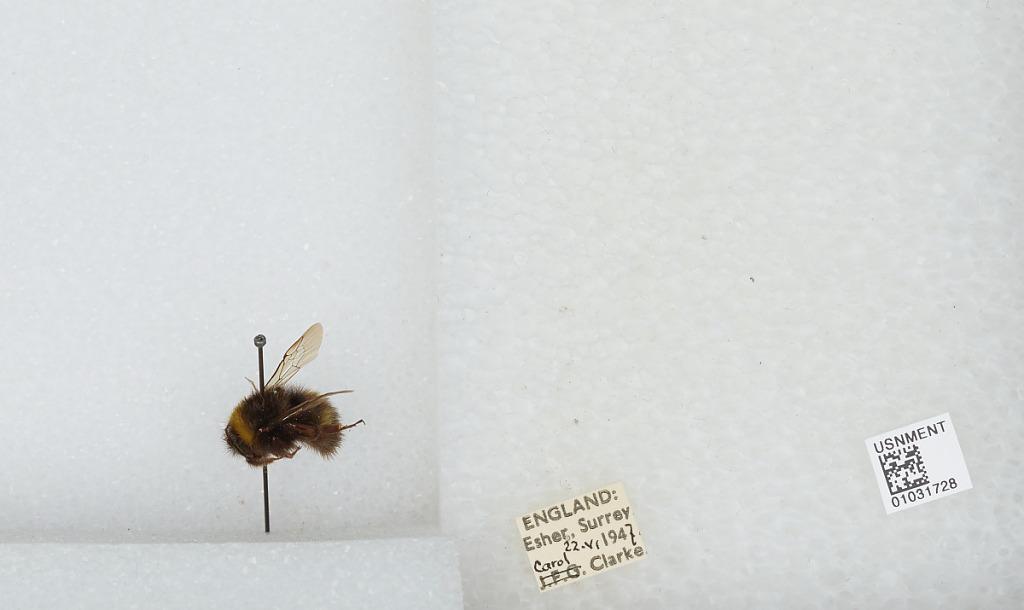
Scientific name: Bombus (Pyrobombus) pratorum (Linnaeus)
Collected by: C. Clarke
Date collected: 1947-6-22
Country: United Kingdom
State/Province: England
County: Surrey
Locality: Esher
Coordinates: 51.3691, -0.365